J C Sum

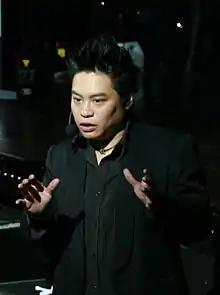
J C Sum at "Magic Day @ the Arena" in February 2009

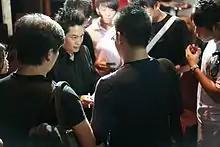
February 2009

Since then, Sum has designed and staged a wide variety of mega illusions and stunts including teleporting 3 people across the iconic Singapore River in 2.5 seconds., performing 15 grand illusions in 5 minutes., teleporting a Volkswagen Golf 1.4 TSI from the Volkswagen showroom to the stage in 8.5 seconds, predicting the Singapore 4D lottery, making five audience vanish while they were elevated high up in the air, reading the minds of 100 random people in under 60 minutes and performing a tandem straitjacket escape suspended upside 75 ft in the air from a burning rope.